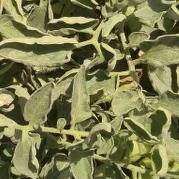
Crop: Tomato
Condition: virosis-d